Star Wars: The Old Republic – Rise of the Hutt Cartel

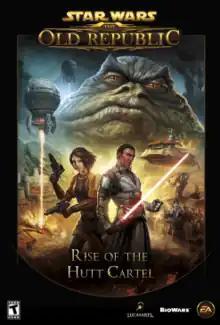

Star Wars: The Old Republic – Rise of the Hutt Cartel is an expansion pack developed by BioWare and published by Electronic Arts for "", a massively multiplayer online role-playing game (MMORPG) set in the distant past of the "Star Wars" universe. It was released for Microsoft Windows in April 14, 2013. The expansion concerns the planet Makeb, a resource-rich world which is embroiled in civil war and on the brink of environmental catastrophe, and features two differing overarching plots depending on whether the player character is affiliated with the Sith Empire or the Galactic Republic.